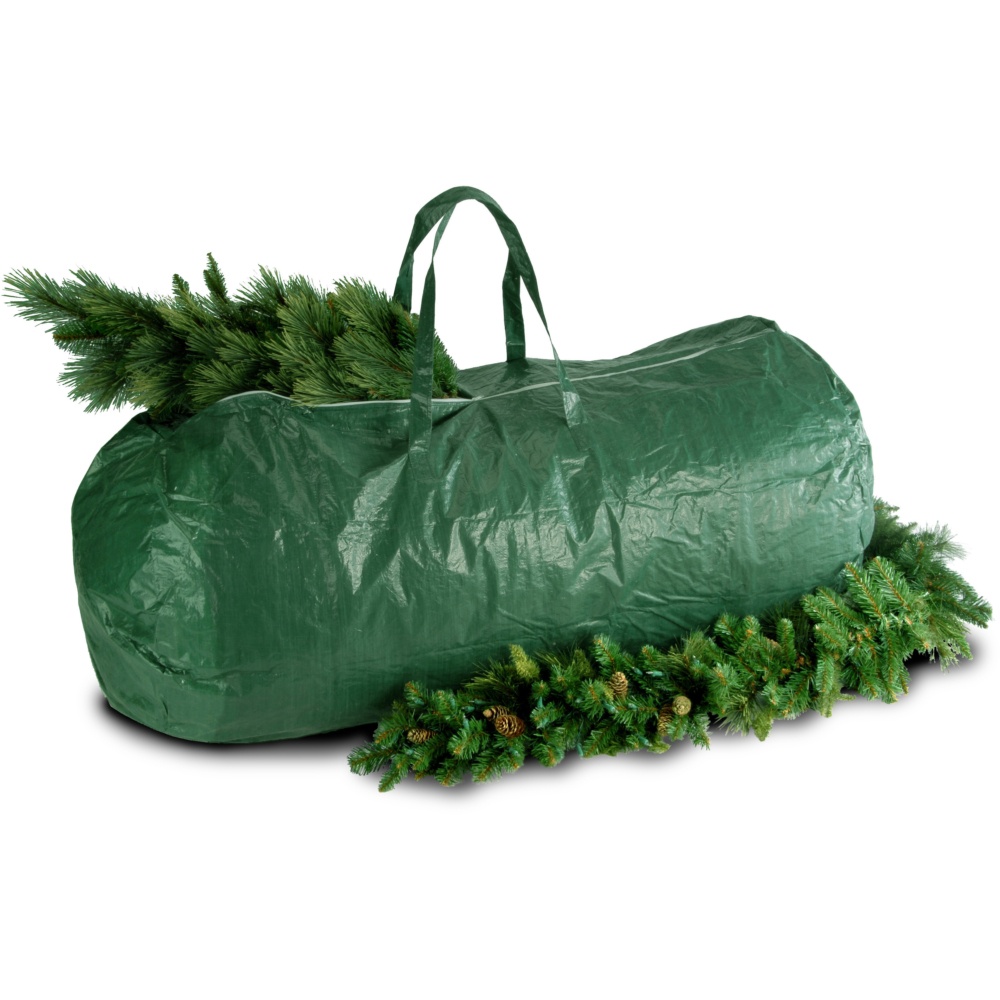
Heavy Duty Christmas Tree Storage Bag
Brand: Topline Naas Warehouse
The National Tree Company Heavy Duty Tree Storage Bag Is A Quick And Easy Way To Pack Up Your Tree Once The Festive Season Is Over. The Bag Will Fit A Tree Up To 9Ft Tall And Is Also Great For Storage Of Other Holiday Decorations And Greenery. Quick And Easy To Use Durable Construction, Heavy Duty Zipper And Convenient Carry Handles Can Also Be Used To Store Other Holiday Decorations SPECIFICATION Brand National Tree Company Unit Length of Piece (mm) 2740mm Unit Width of Piece (mm) 1420mm Unit Height of Piece (mm) 740mm
Category: Home & Garden > Decor > Seasonal & Holiday Decorations > Holiday Ornament Displays & Stands